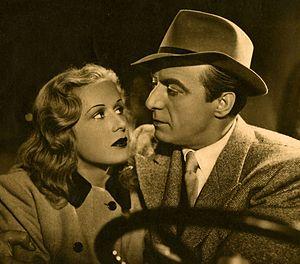
Virginia Doglioli, connue sous le nom de scène Vera Carmi, née le 23 novembre 1914 à Turin et morte le 6 septembre 1969 à Rome, est une actrice italienne.